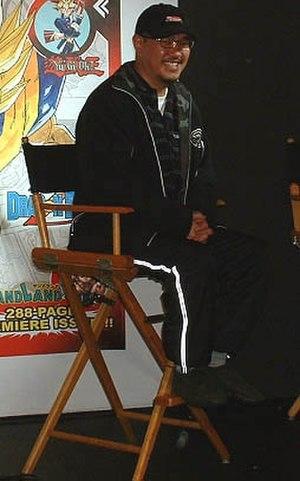
Akira Toriyama est un auteur de manga et character designer japonais né le 5 avril 1955 à Kiyosu dans la préfecture d'Aichi.
Dragon Ball Super est une série télévisée d'animation japonaise produite par le studio Toei Animation, diffusée du 5 juillet 2015 au 25 mars 2018 sur la chaîne Fuji TV. Akira Toriyama, auteur du manga original, est crédité en tant que scénariste et responsable du concept art des personnages de cette série, qui fait office de suite directe à son œuvre.